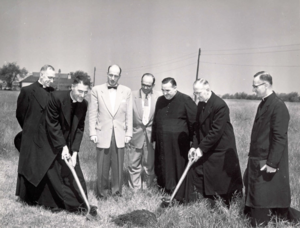
Bénédiction du terrain et la levée de la première pelletée de terre le 15 juin 1953 dans l'Arrondissement de Rosemont - La Petite-Patrie à Montréal.
Le Collège Jean-Eudes est une école située à Montréal au Canada, fondé en 1953 par des pères Eudistes. Aujourd'hui l'une des meilleures écoles secondaires du Québec, le Collège Jean-Eudes est une école qui comprend plusieurs équipes sportives ainsi qu'une large variété d'activités artistiques et parascolaires. En automne 2012, le Collège Jean-Eudes devient l'une des premières écoles québécoises à utiliser la tablette iPad en classe. En novembre 2018, le Collège Jean-Eudes reçoit la note maximale dans le Palmarès des écoles. Faisant suite à la Grève étudiante pour le climat en 2019, le Collège Jean-Eudes signe le pacte de l'école québécoise.